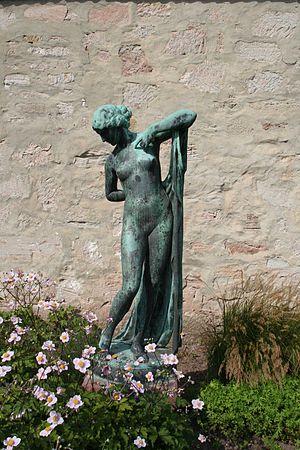
Statue de Phryné par Ferdinand Lepcke dans la petite roseraie du Hofgarten de Coburg Ferdinand Lepcke
Ferdinand Lepcke, né le 23 mars 1866 à Cobourg, mort le 12 mars 1909 à Berlin, est un sculpteur allemand.